Injoux-Génissiat

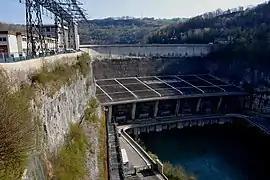
Génissiat Dam

Injoux-Génissiat is a commune in the Ain department in eastern France. It was created in 1973 by the merger of two former communes: Injoux and Craz-en-Michaille. The village is beside the Génissiat Dam, a major hydro-electric dam on the Rhône.